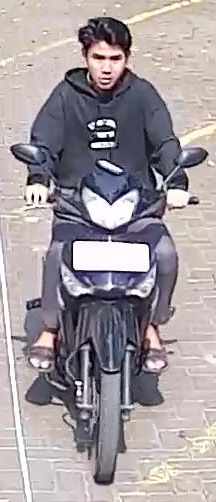
person-with-helmet: 0
person-without-helmet: 0